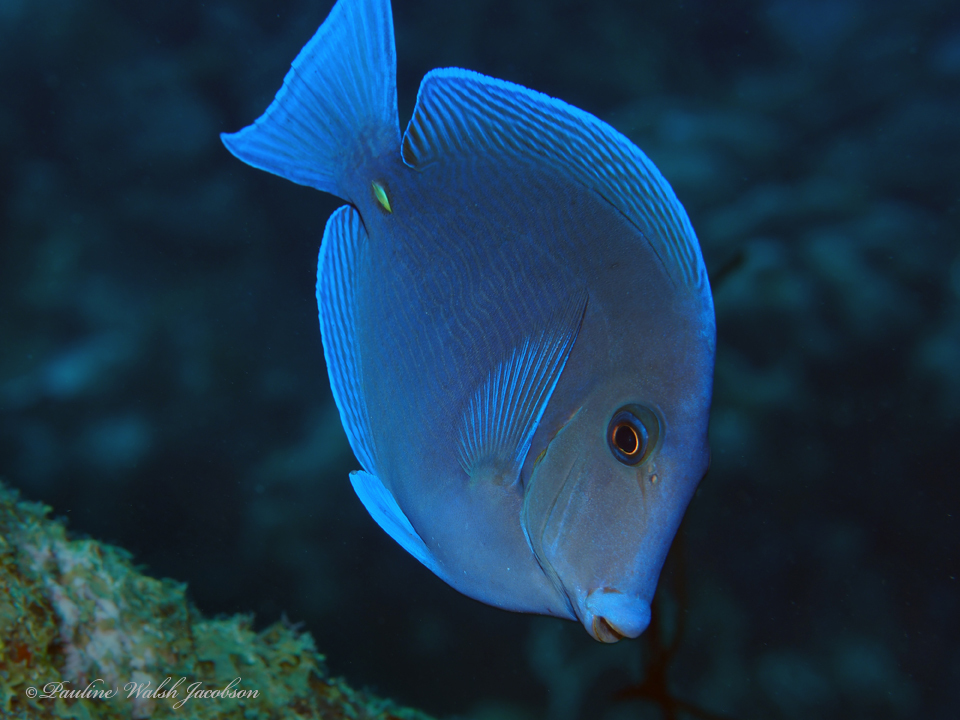
Acanthurus coeruleus (Atlantic Blue Tang)